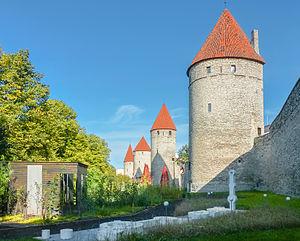
Tallinn est la capitale de l’Estonie et le principal port du pays. Elle est située sur la côte du golfe de Finlande, qui fait partie de la mer Baltique. Son ancien nom, en usage jusqu’en décembre 1918, est Reval en allemand, ou Revel en russe, qu’on désignait alors en français sous la forme Réval.